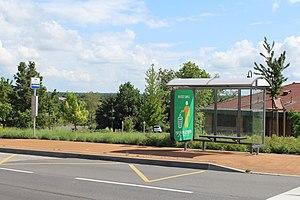
Arrêt Auberge à Saint-Cyr-sur-Menthon en direction de Bourg-en-Bresse.
Le réseau Car.ain.fr est un service de transport en commun interurbain desservant la plupart des communes du département de l'Ain en région Auvergne-Rhône-Alpes.